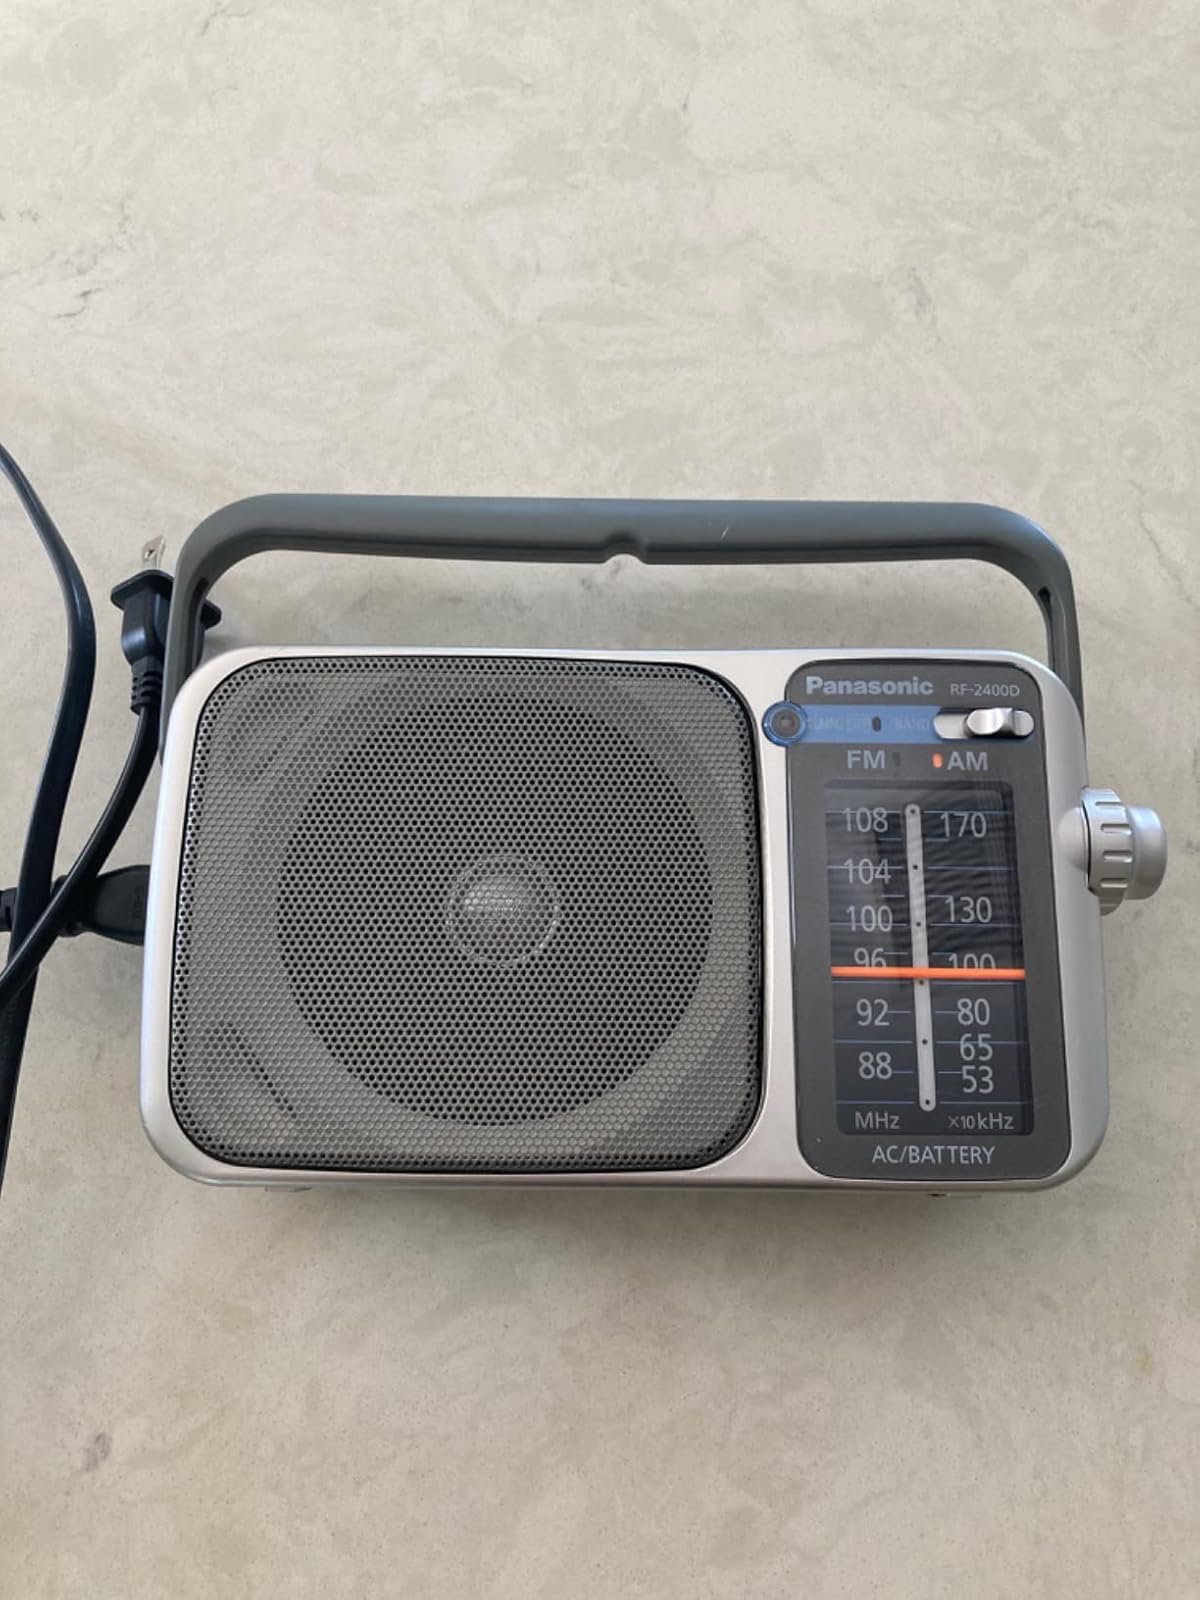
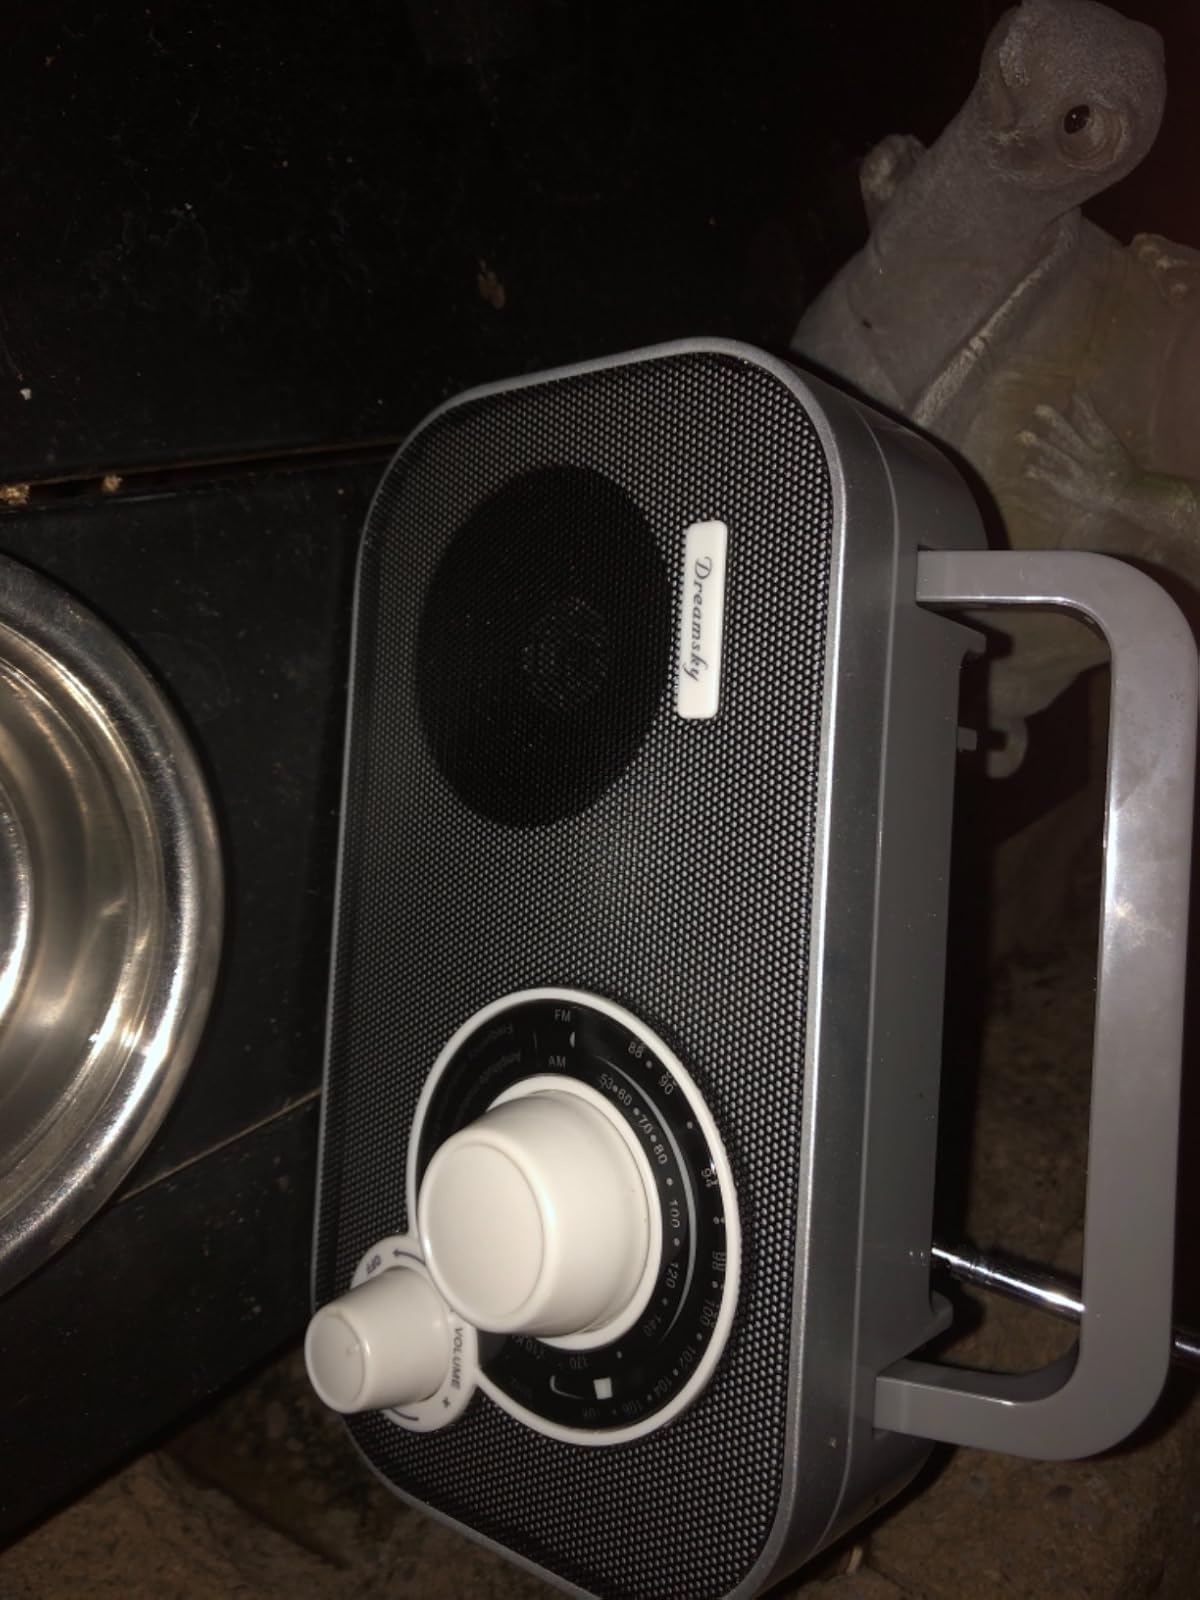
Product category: radio
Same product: no